Graham Harrell

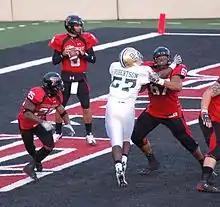
Playing with 2 broken fingers on his left hand, Harrell leads Tech to victory over Baylor.

In the final regular season game against Baylor, Harrell shattered two of his fingers (the pinkie and middle finger) of his non-throwing hand during the second quarter. At halftime, Harrell's hand was x-rayed, and medical examiners advised Harrell to discontinue playing in the game. Harrell replied, "Tape my hand up. I'm going out." Harrell played the rest of the game with black tape around his fingers. He finished with 309 total passing yards and two touchdowns. With the victory, Tech clinched a share of the Big 12 South title, though fell short at going to the Big 12 Championship Game. On the day following the Baylor game, Harrell underwent a four-hour surgery, in which 17 pins and two plates were inserted into his injured hand to heal nine different breaks. He was later cleared to play in the postseason bowl game.